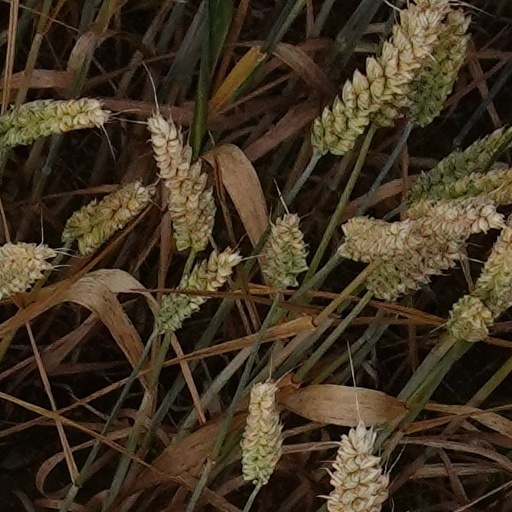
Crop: wheat